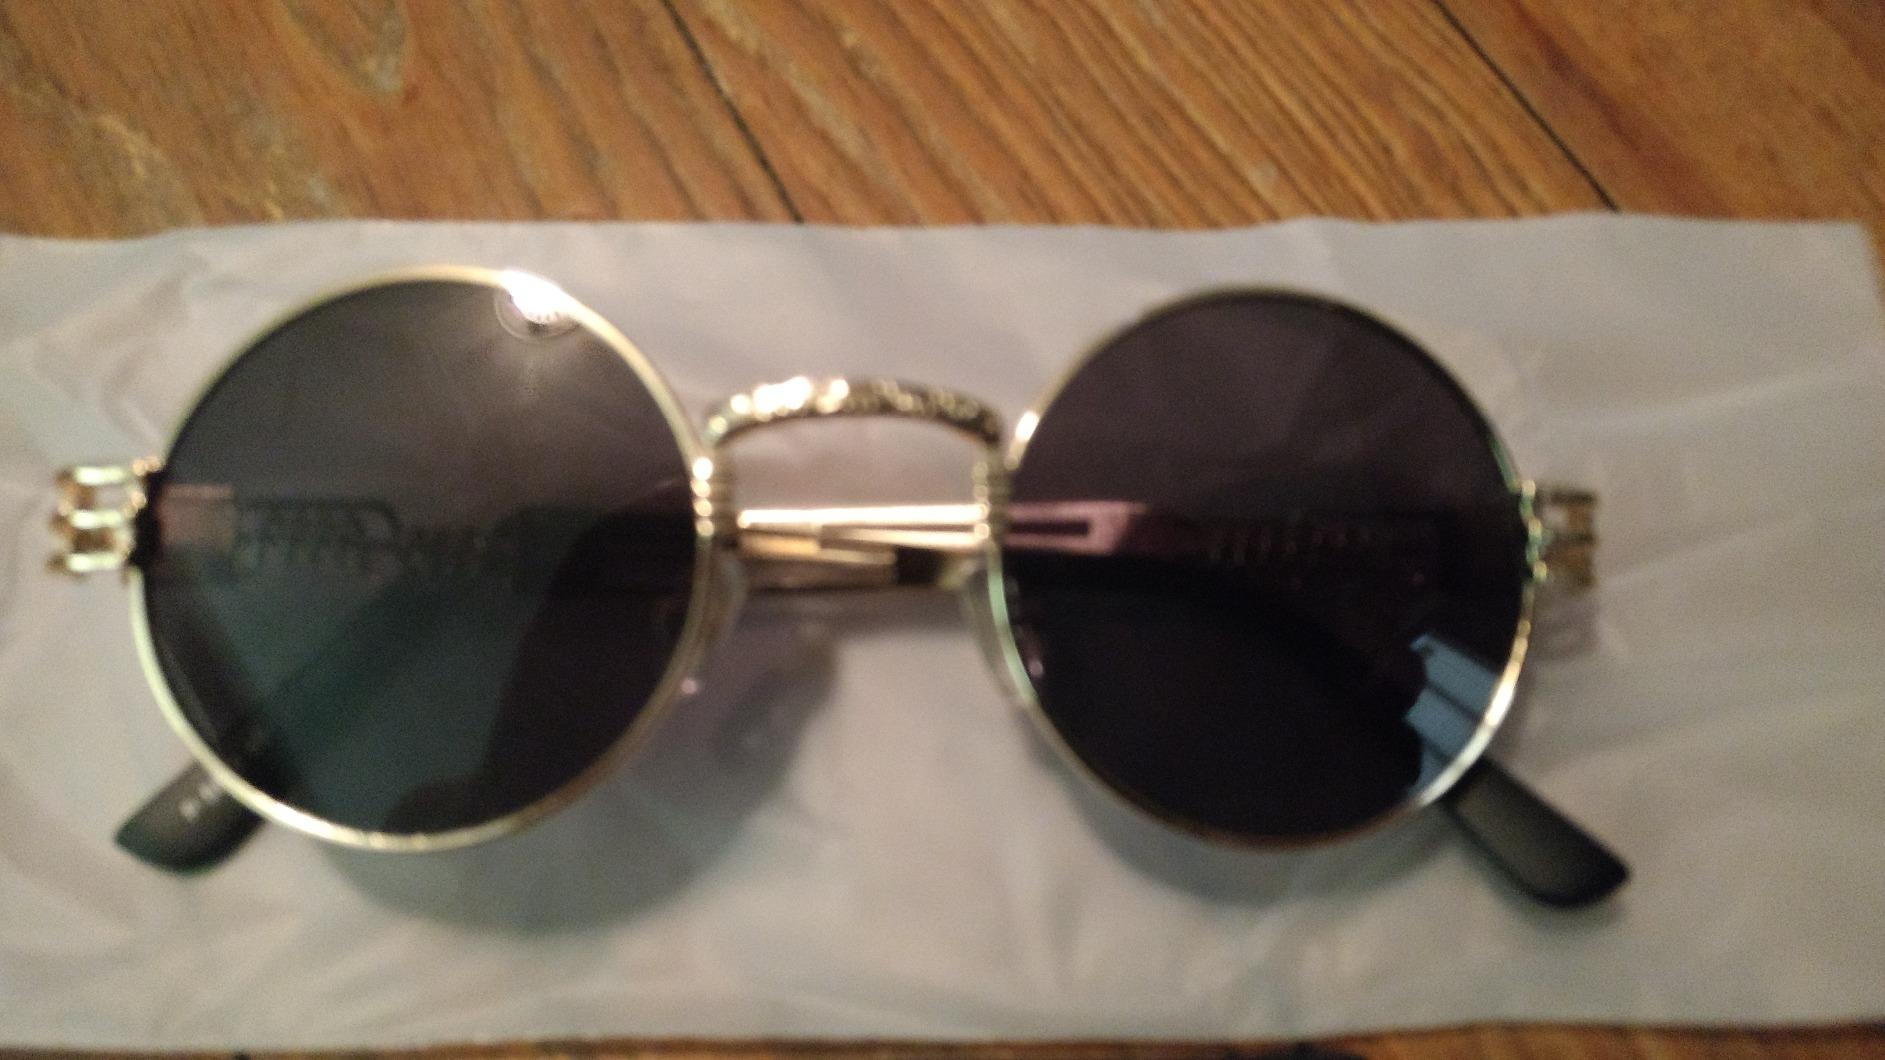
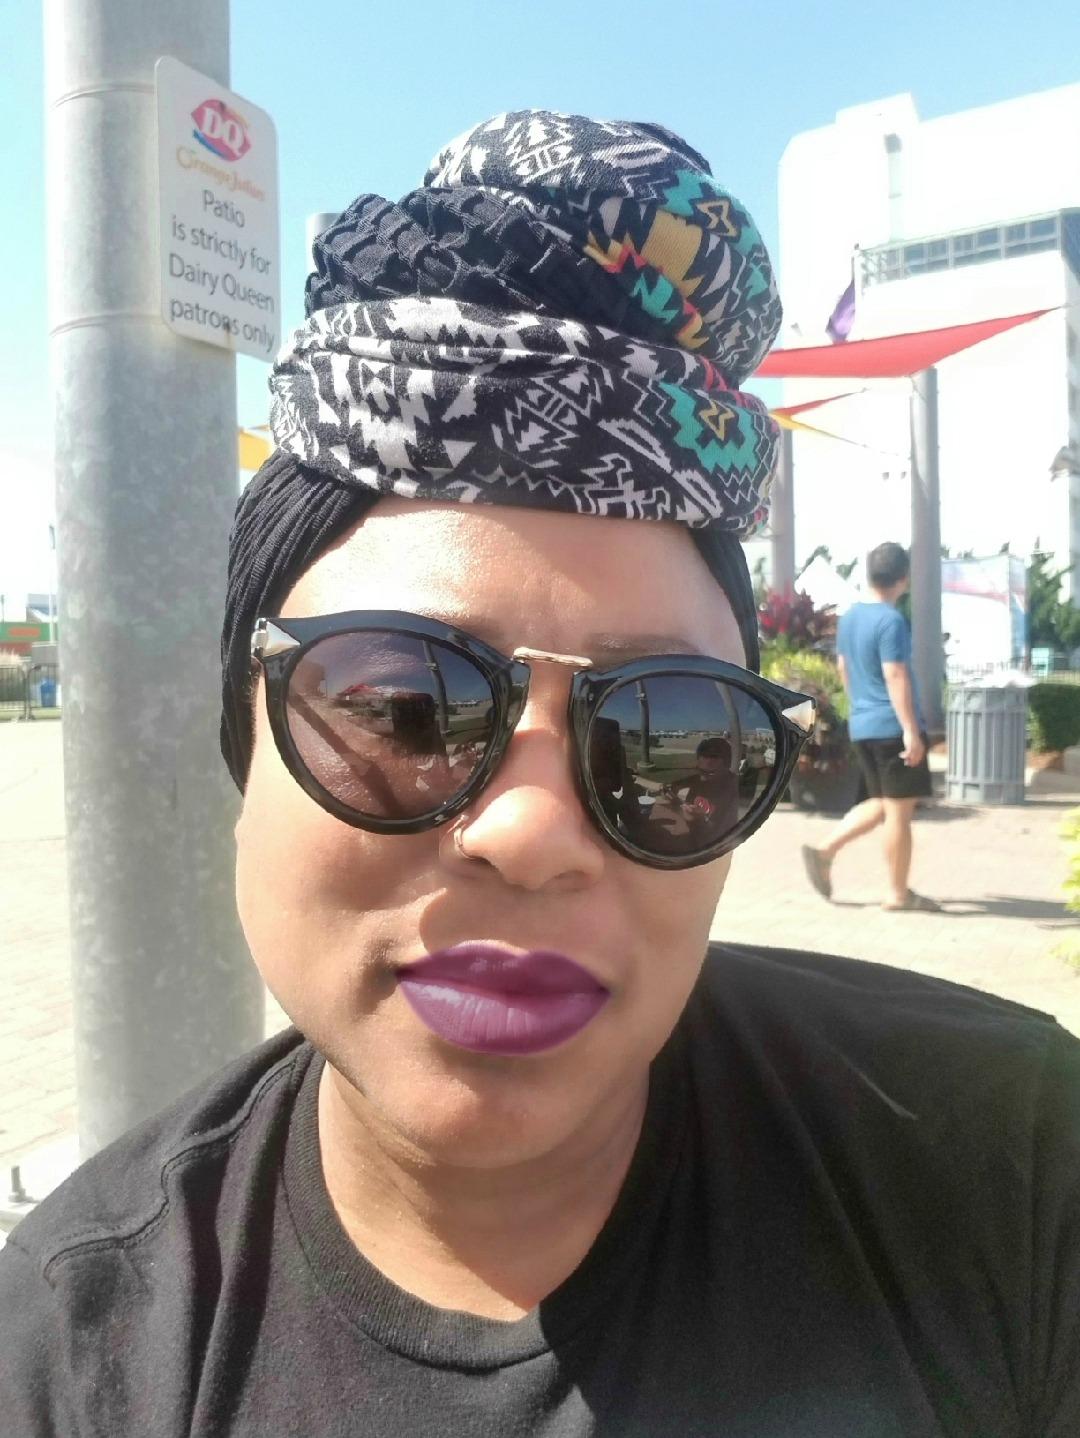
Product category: accessories_sunglasses
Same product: no